Helen Hay Whitney

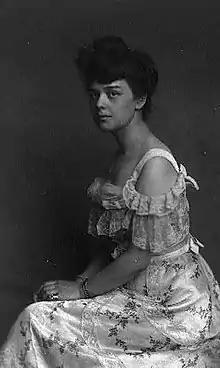
Whitney photographed by Frances Benjamin Johnston

Helen Julia Hay Whitney (March 11, 1875 – September 24, 1944) was an American poet, writer, racehorse owner and breeder, socialite, and philanthropist. She was a member by marriage of the prominent Whitney family of New York.